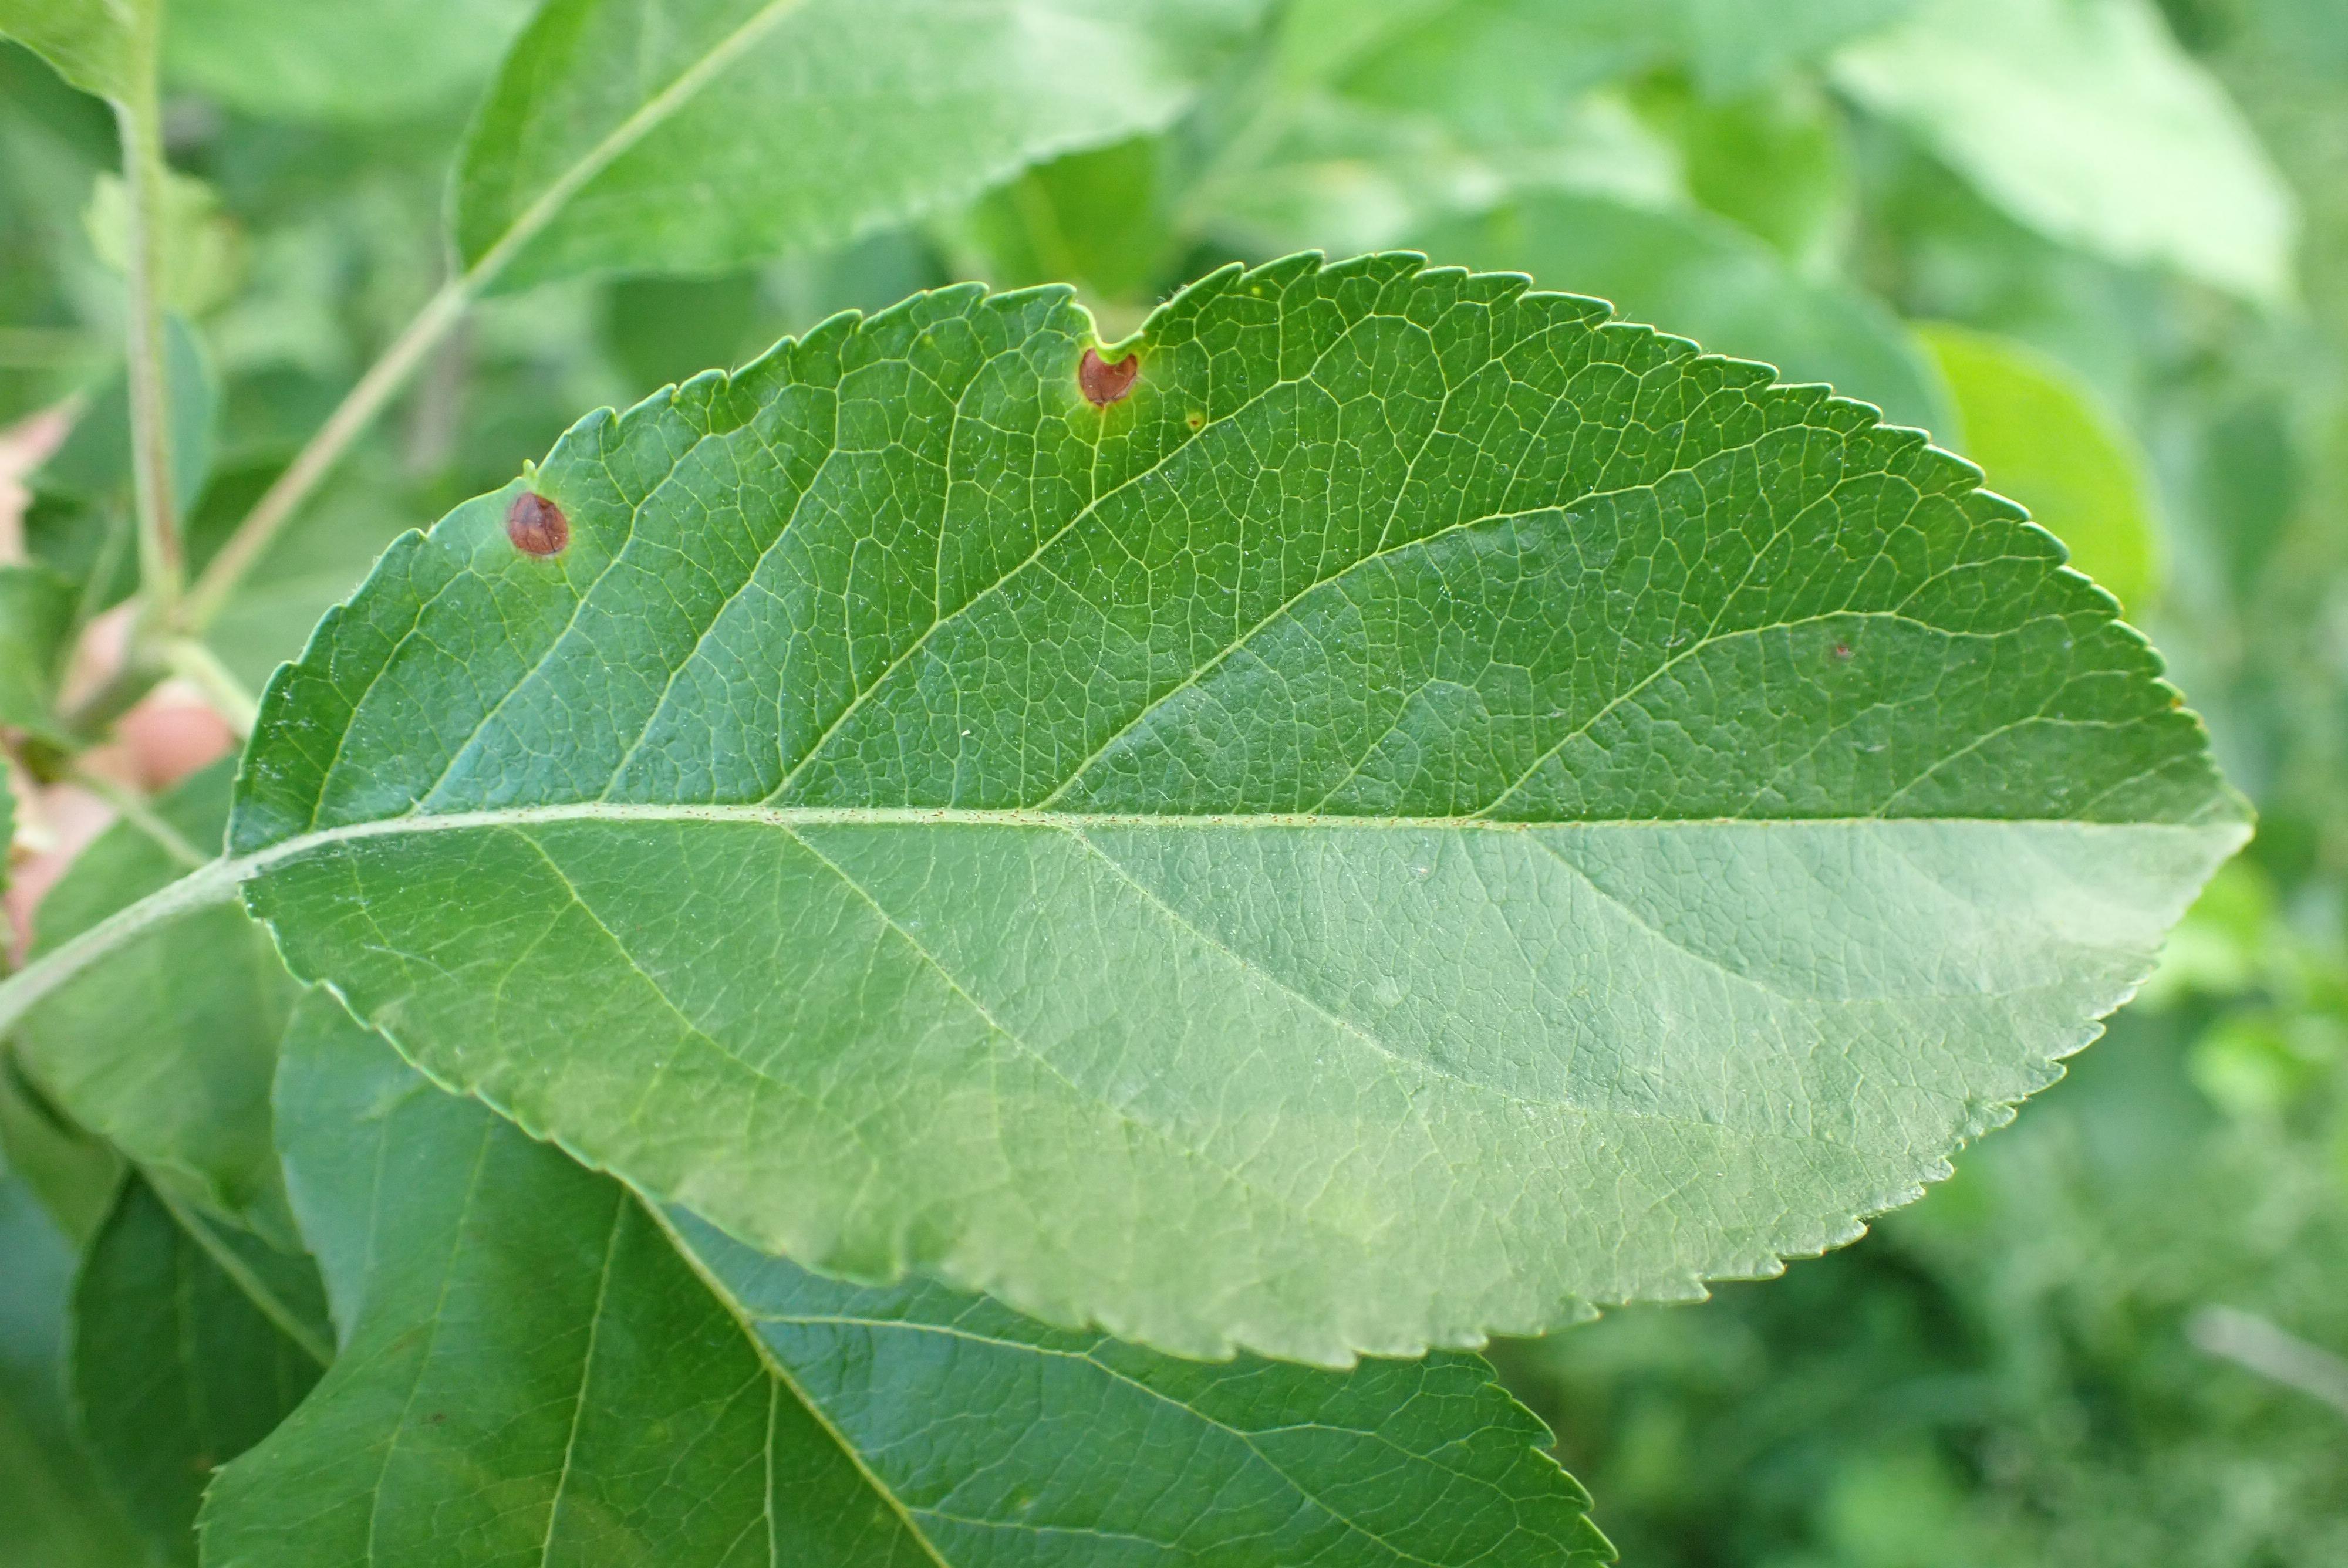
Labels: frog_eye_leaf_spot